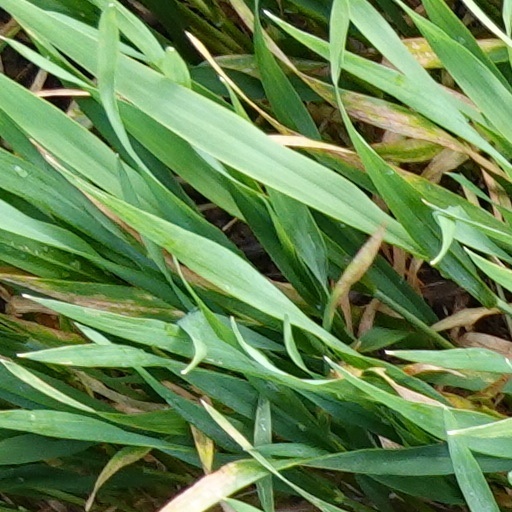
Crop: wheat